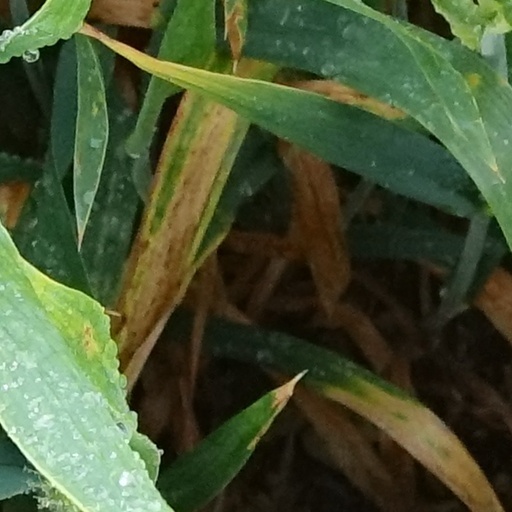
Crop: wheat